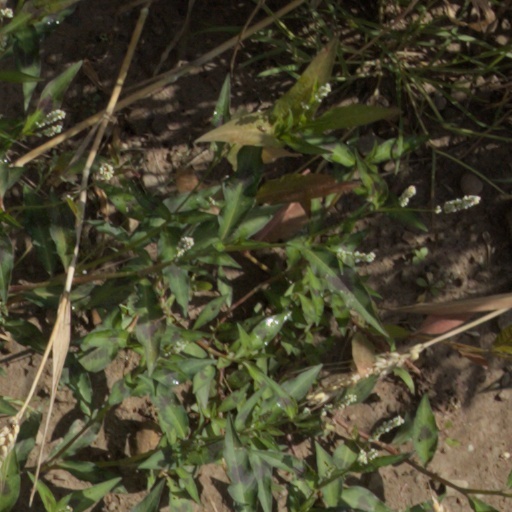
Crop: wheat